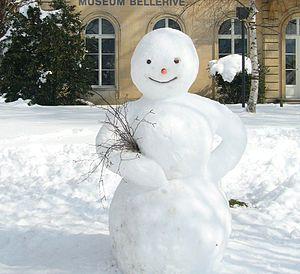
Bonhomme de neige